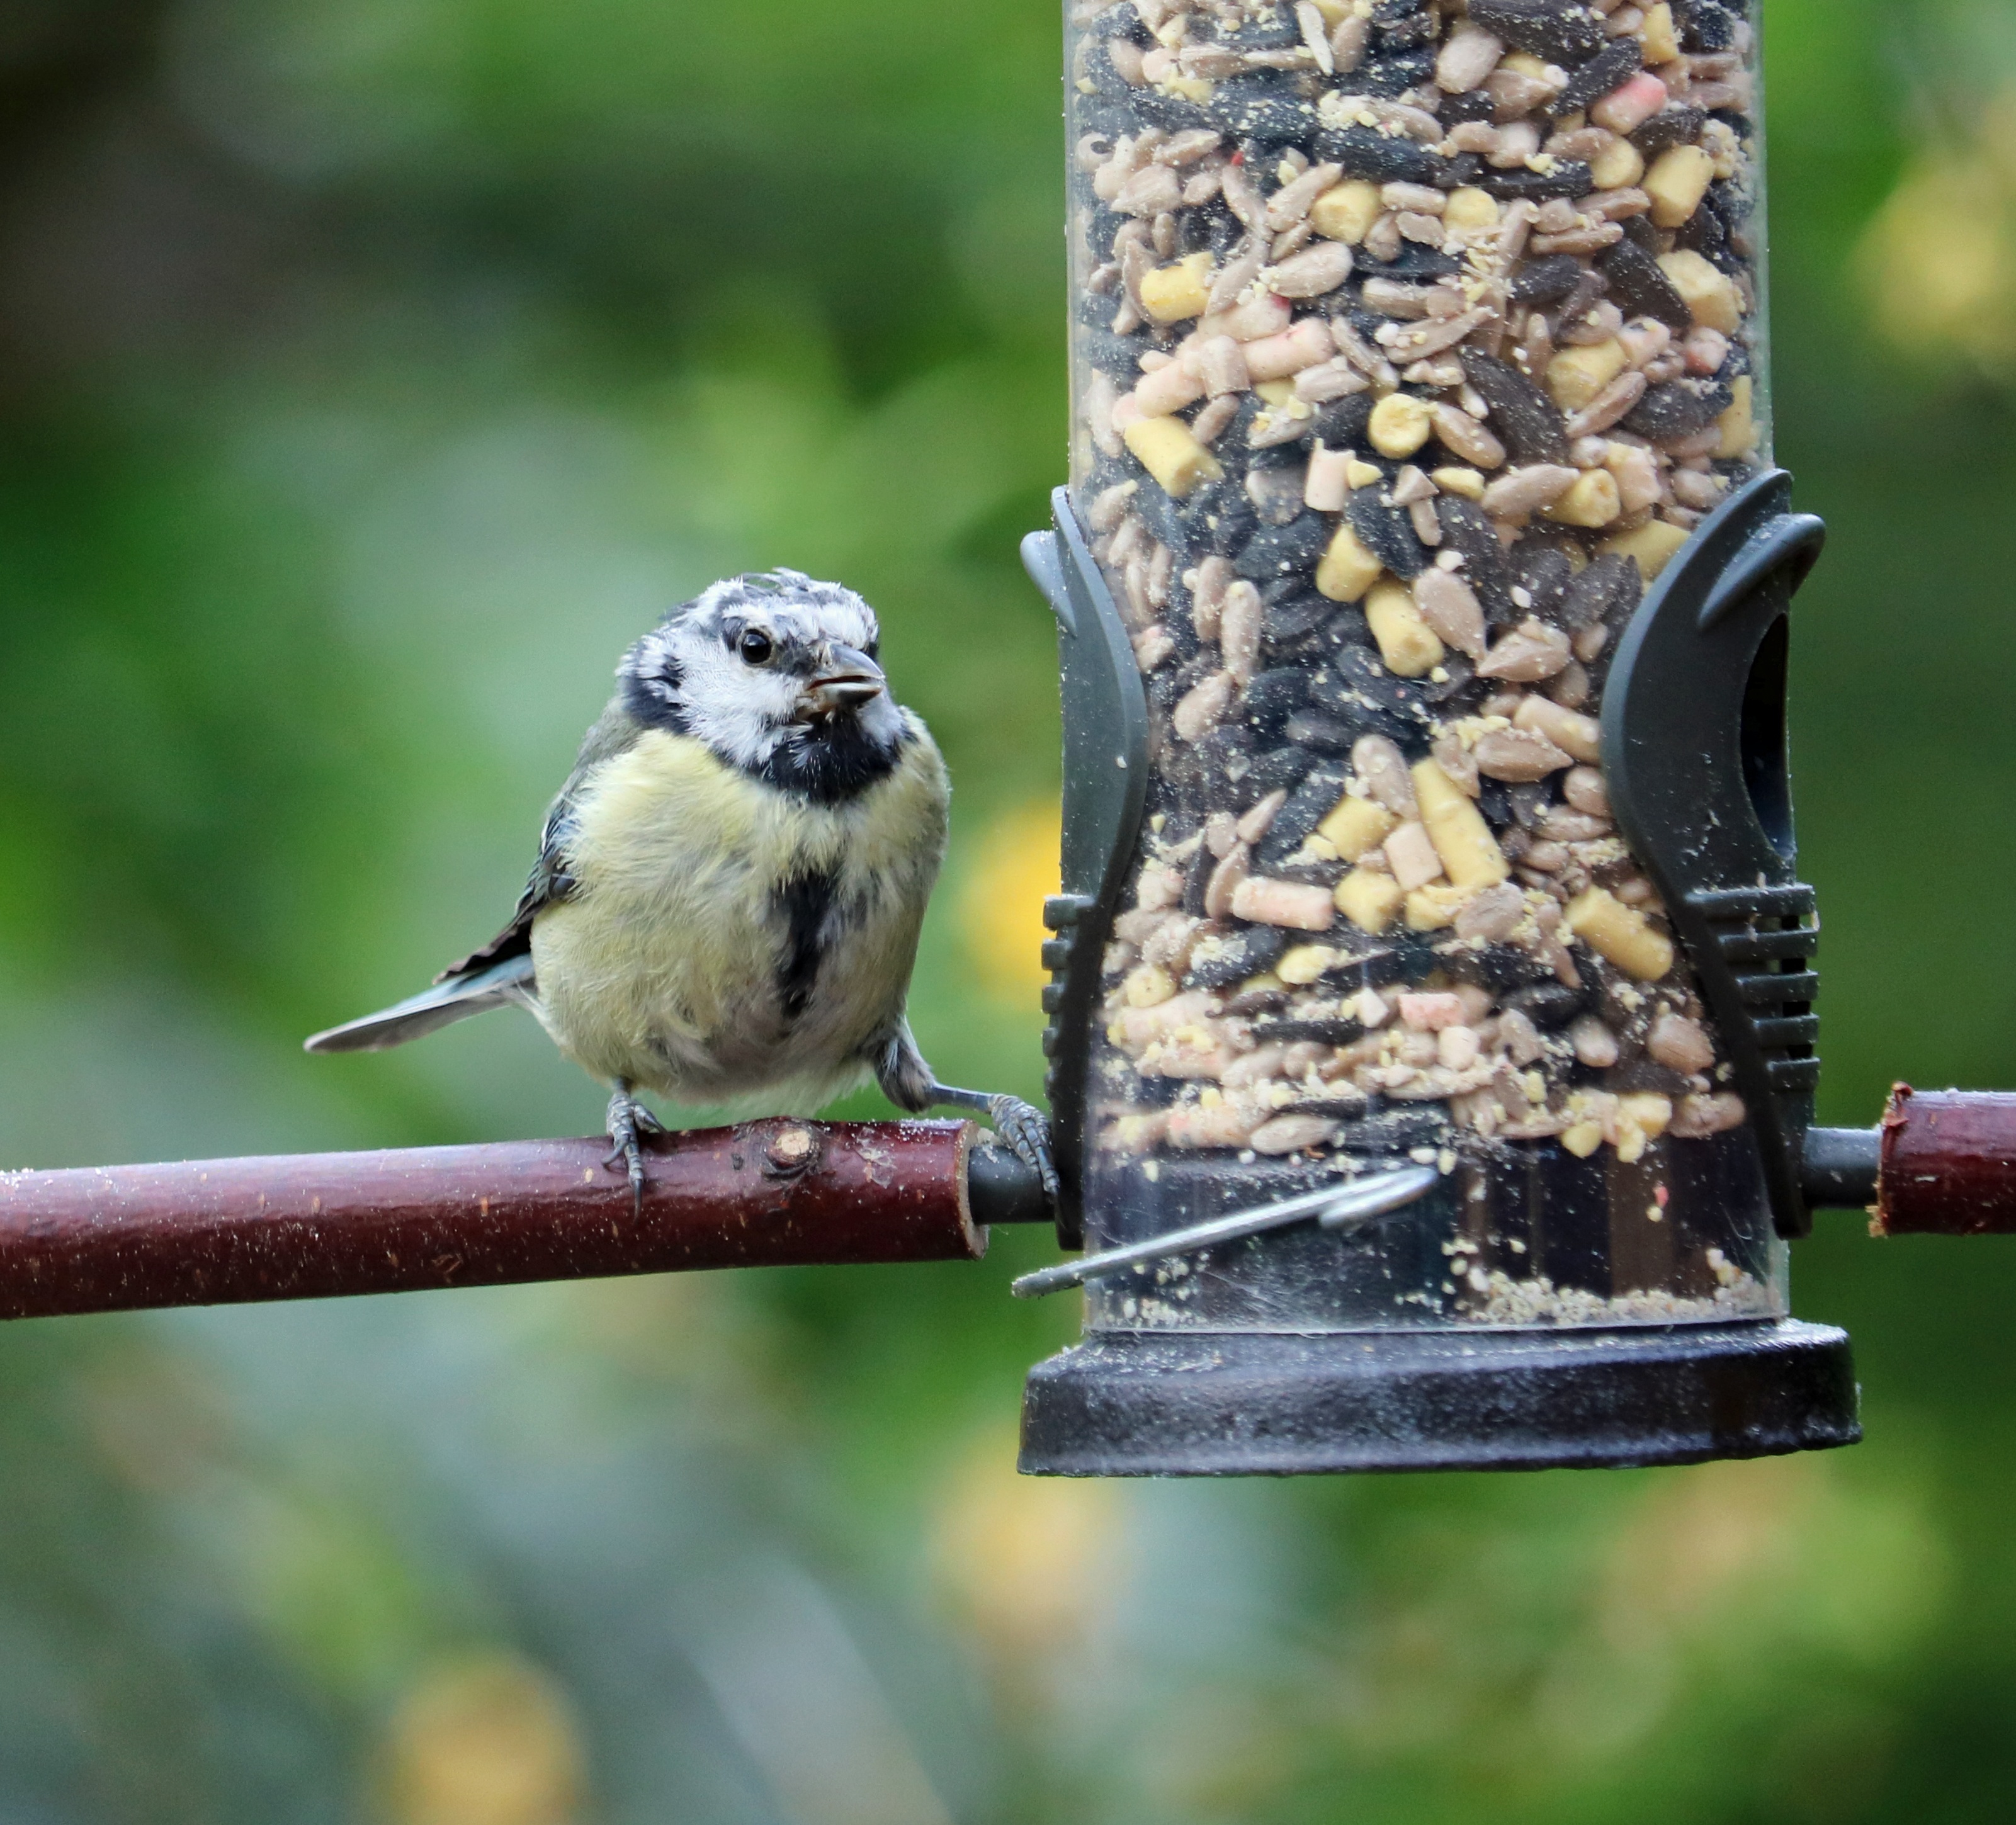
branch, bird, wildlife, young, beak, baby, fauna, vertebrate, sparrow, blue tit, finch, feeder, perched, chickadee, brambling, bird feeder, house sparrow, garden bird, song bird, perching bird, emberizidae